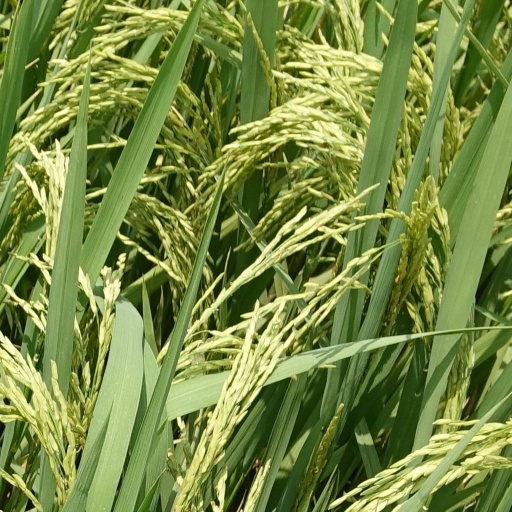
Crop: rice